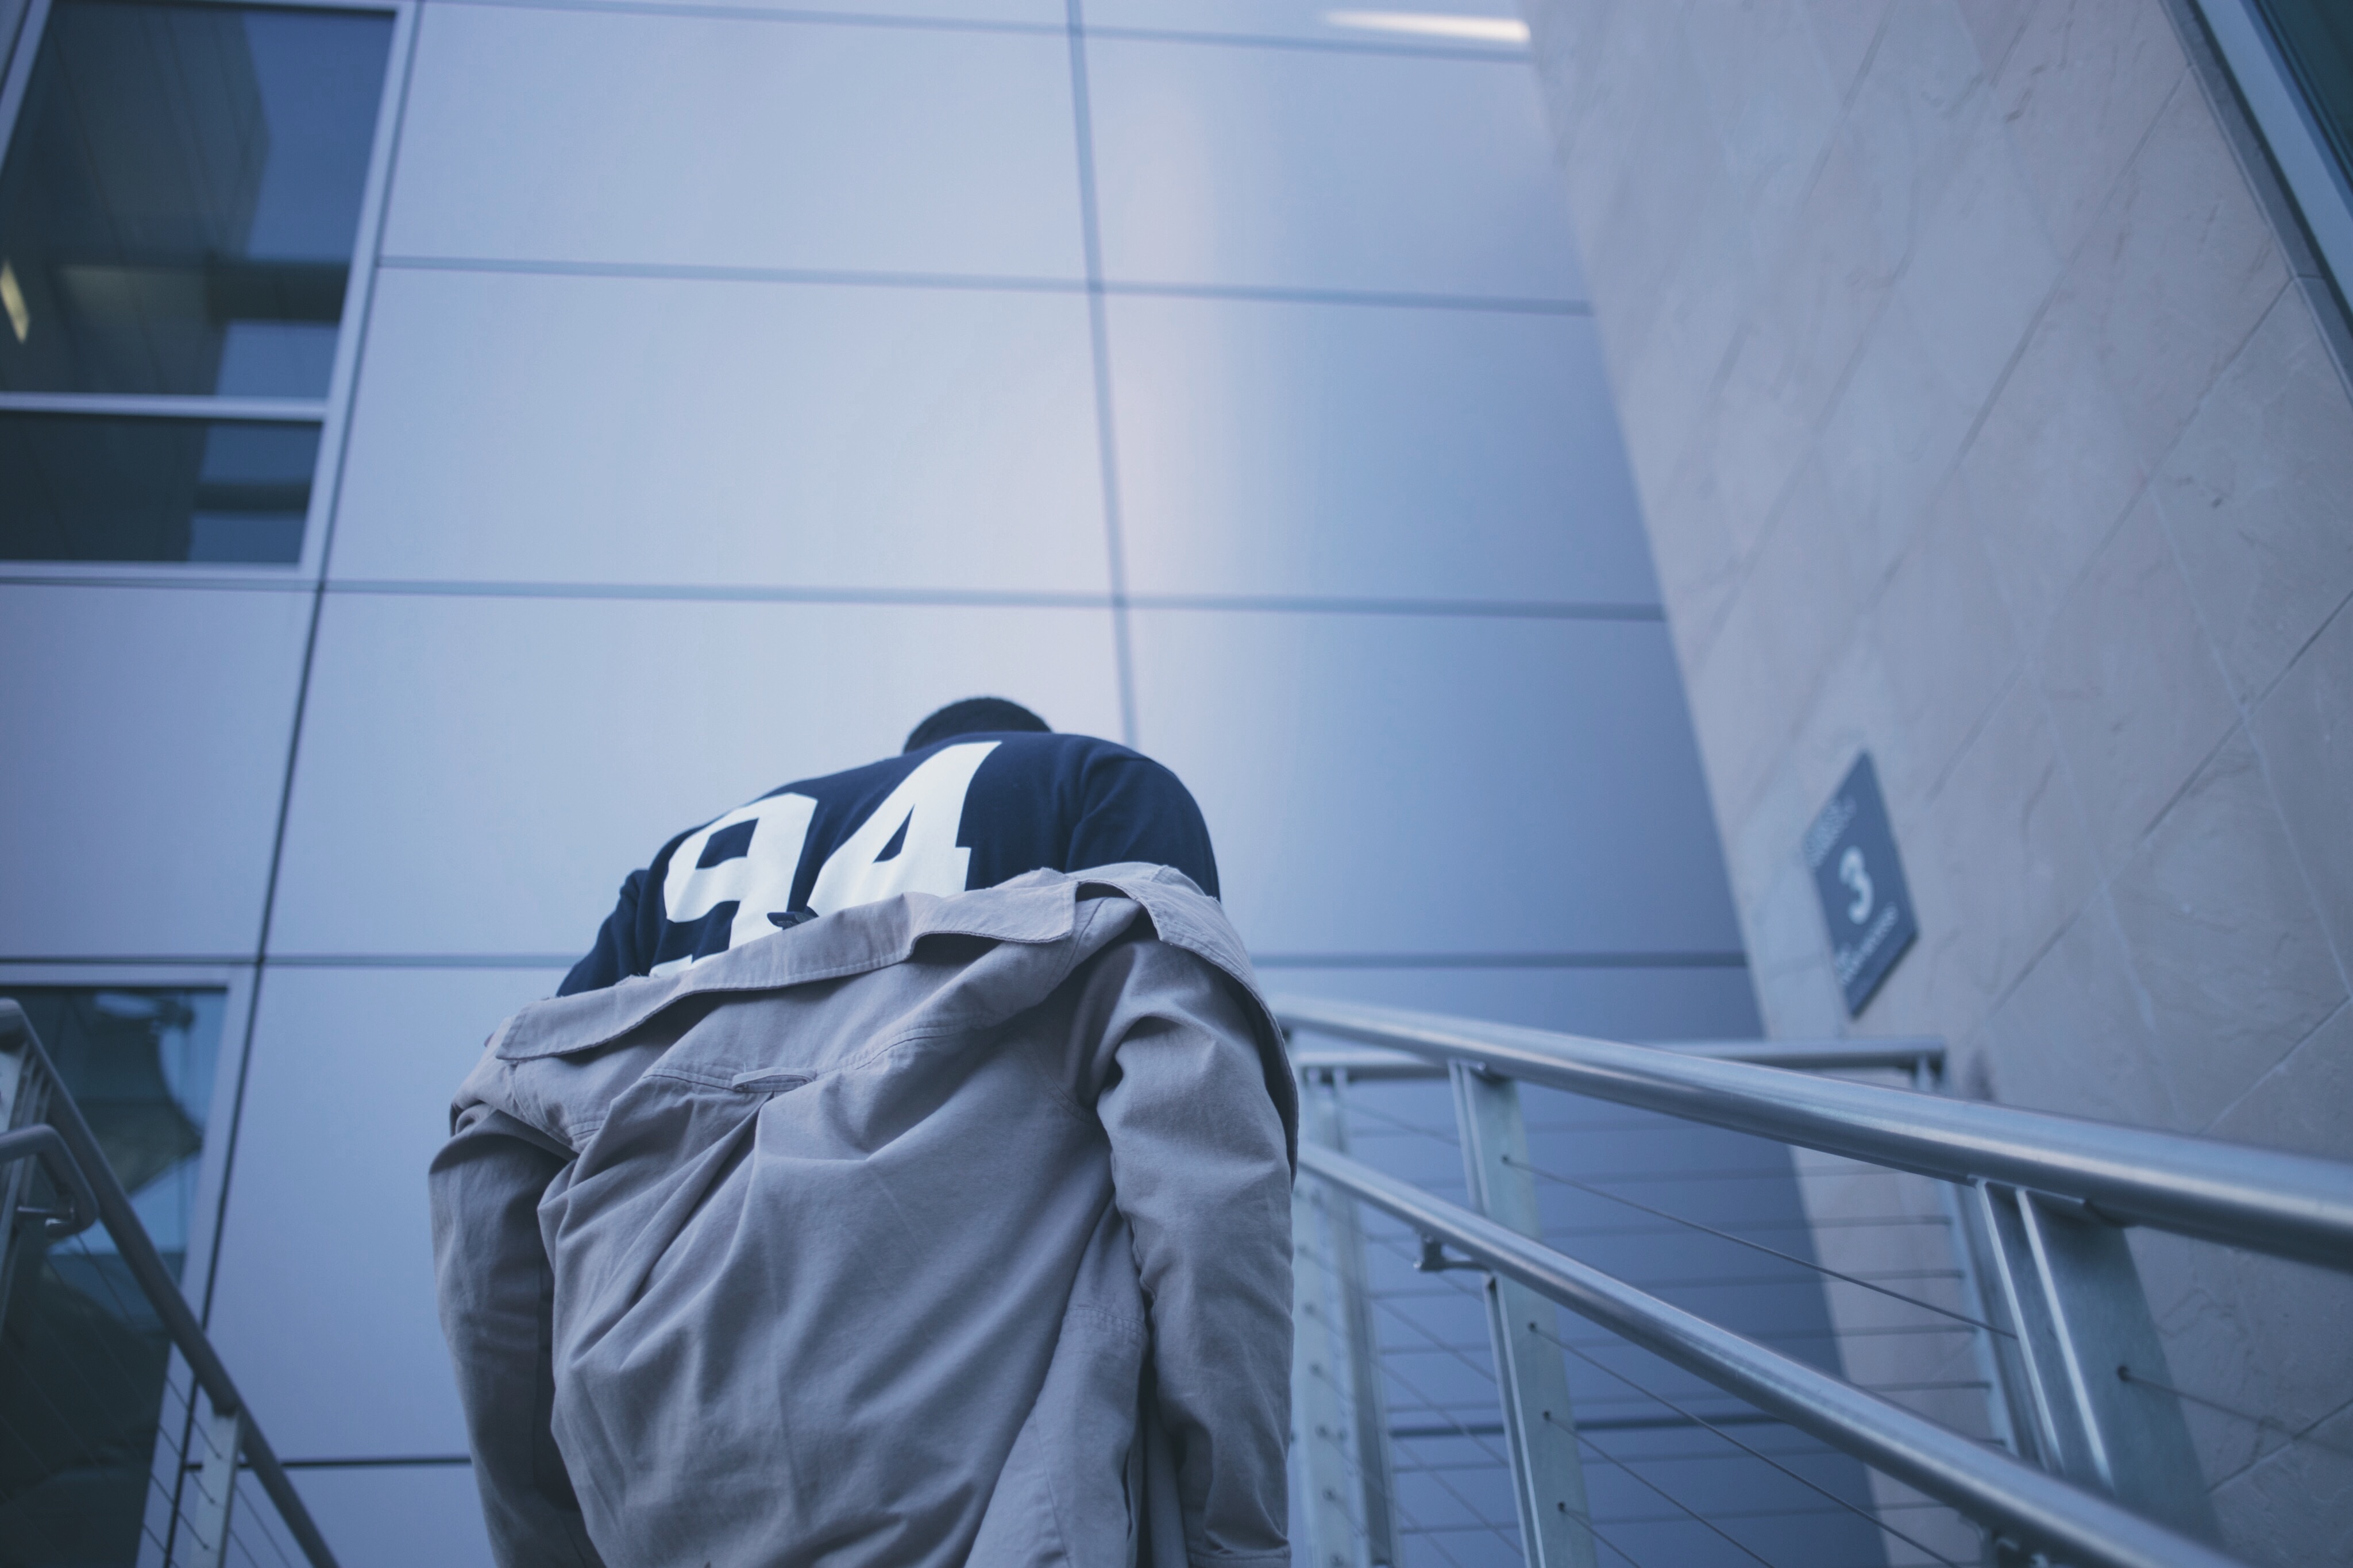
man, stair, building, urban, wall, blue, room, interior design, jersey